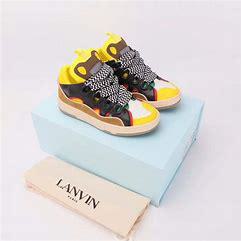
Brand: Lanvin
Model: Curb